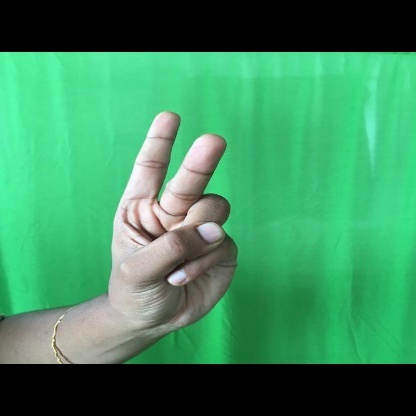
Mudra: Katrimukha